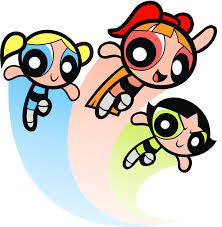
Portrait style: Cartoon Portrait